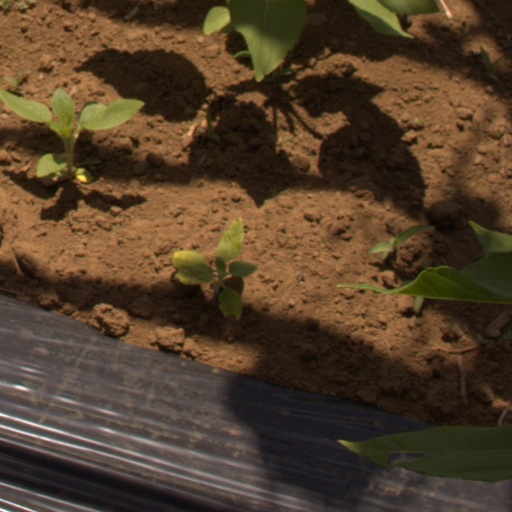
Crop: Jerusalem artichoke